Cheung Muk Tau (Tai Po District)

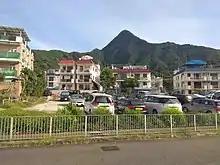
Cheung Muk Tau.

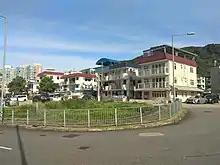
Cheung Muk Tau.

Cheung Muk Tau is a village of in the Shap Sze Heung area of Sai Kung North, in Tai Po District, Hong Kong.